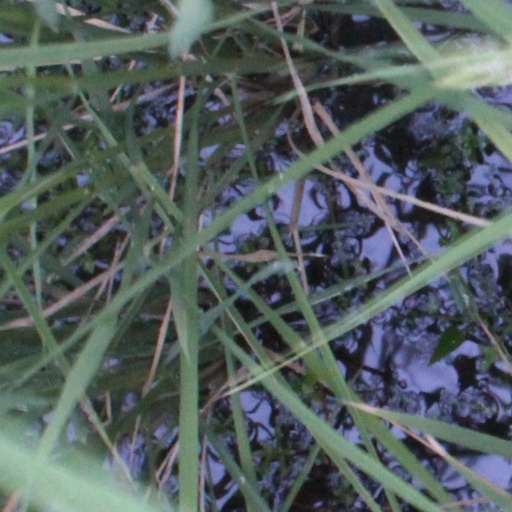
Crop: rice